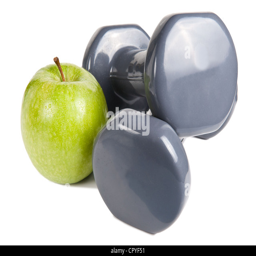
food and a pair of dumbbells .